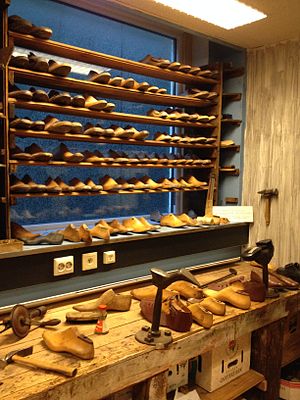
Læst
skomagerværksted med læste
En læst er et værktøj, stykke træ, der er formet som en fod, der bruges af skomagere som model for en fod til at fremstille fodtøj over.